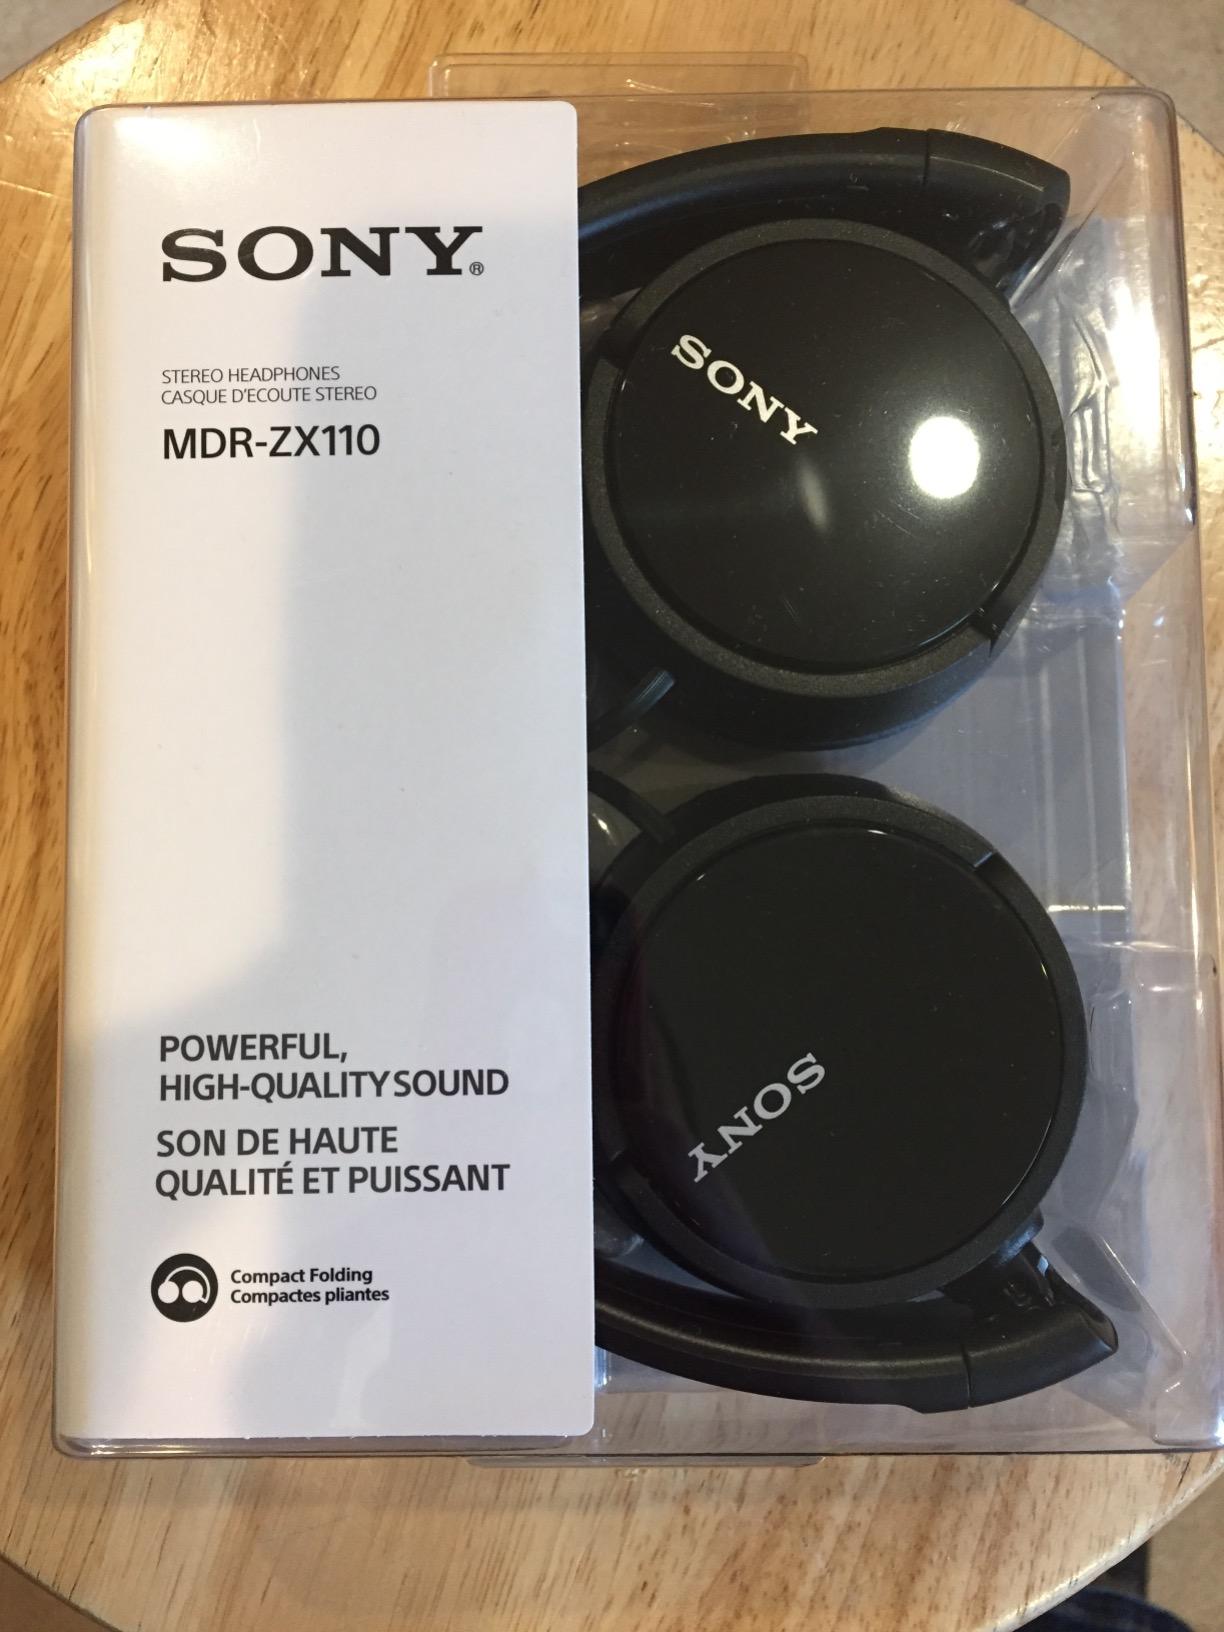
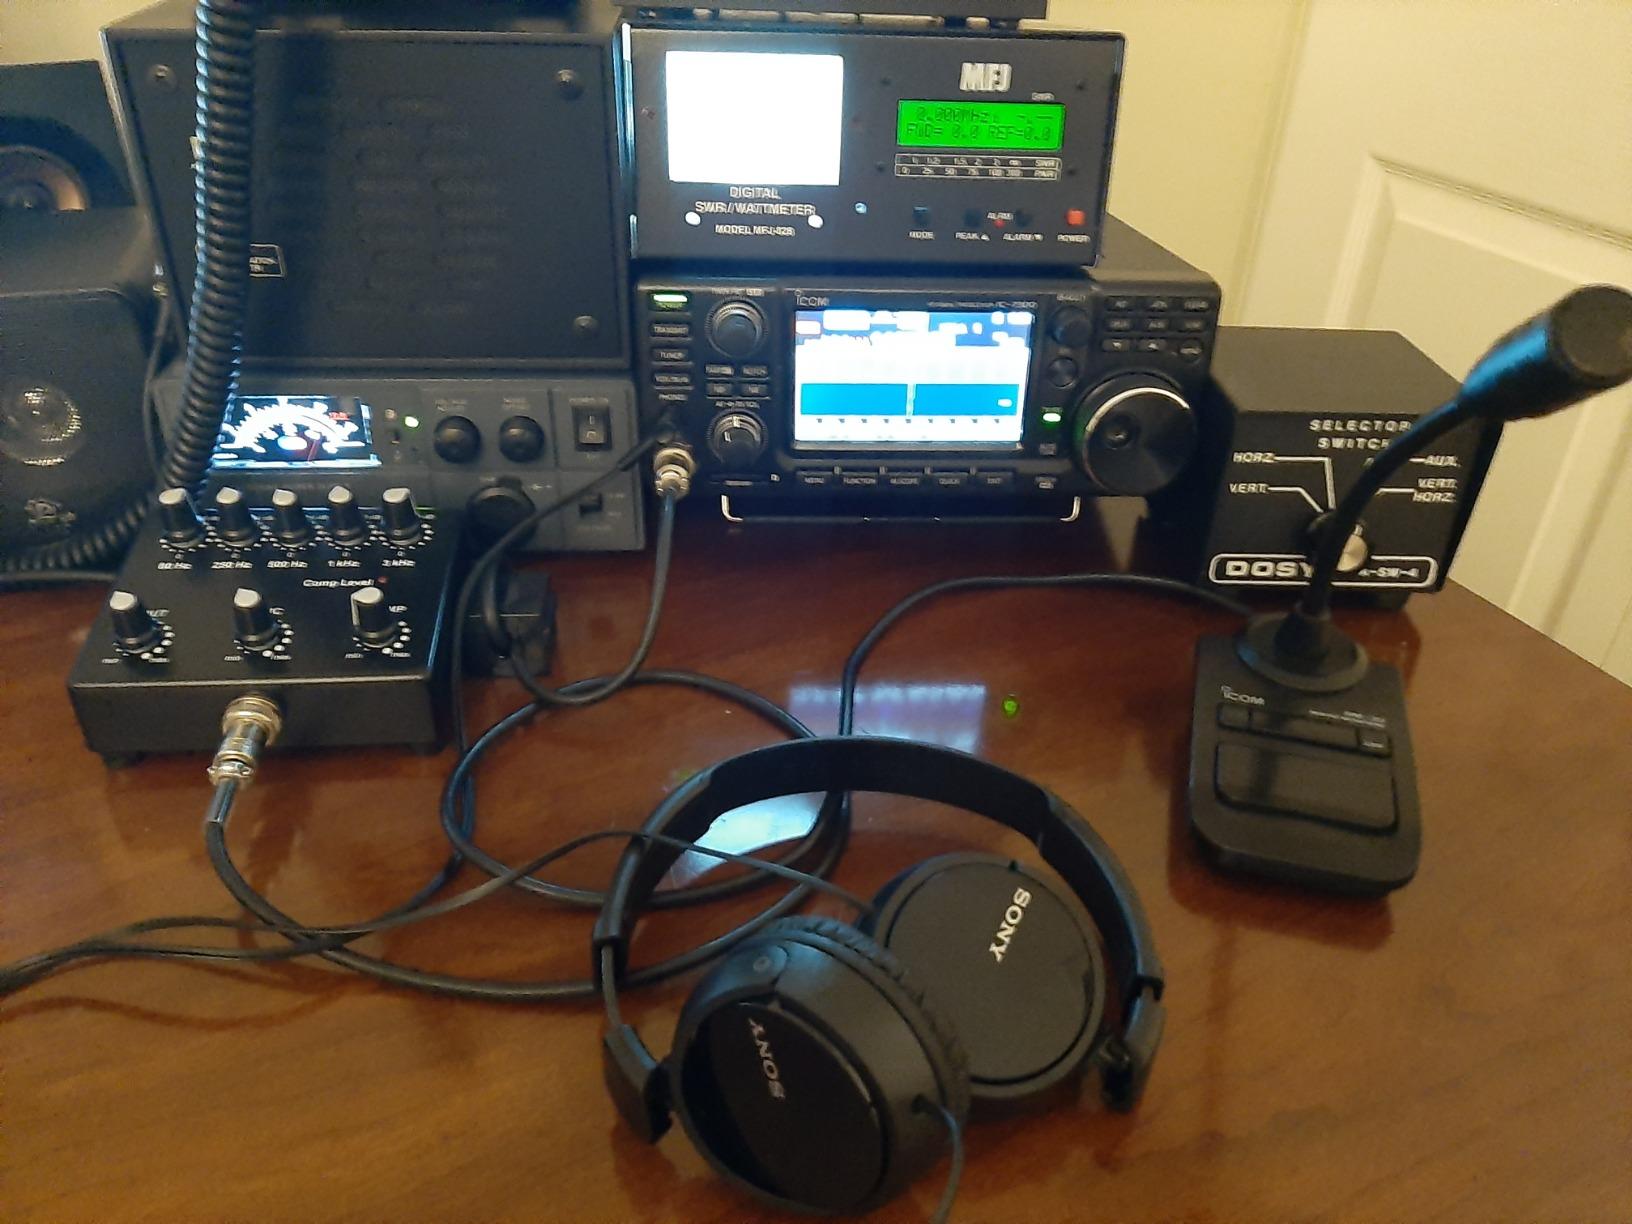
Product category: headphones
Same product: yes